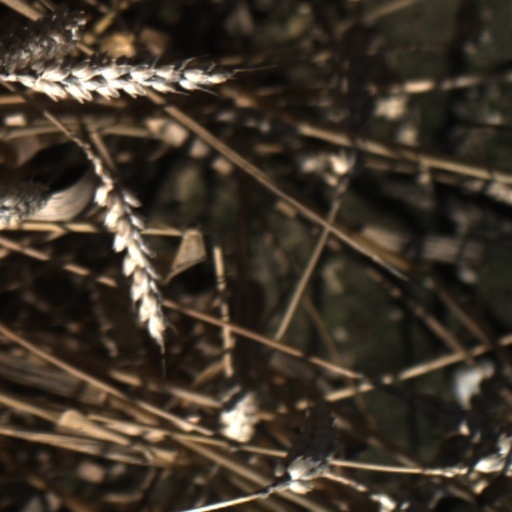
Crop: wheat